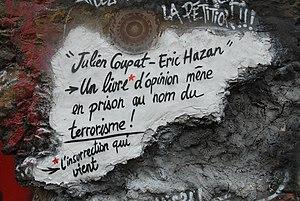
L'Insurrection qui vient est un essai politique publié en 2007 et rédigé par un « Comité invisible ». Le texte est suivi d'une « Mise au point », publiée en 2009. Le titre est un clin d'œil au livre de Giorgio Agamben, La Communauté qui vient : théorie de la singularité quelconque, publié en 1990.